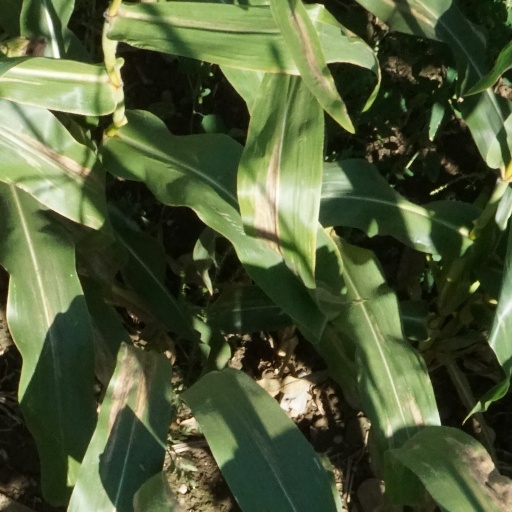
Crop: maize; corn